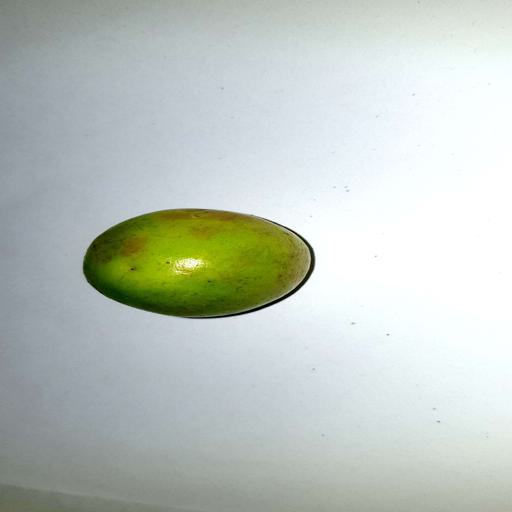
Label: healthy